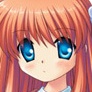
Portrait style: Anime Portrait